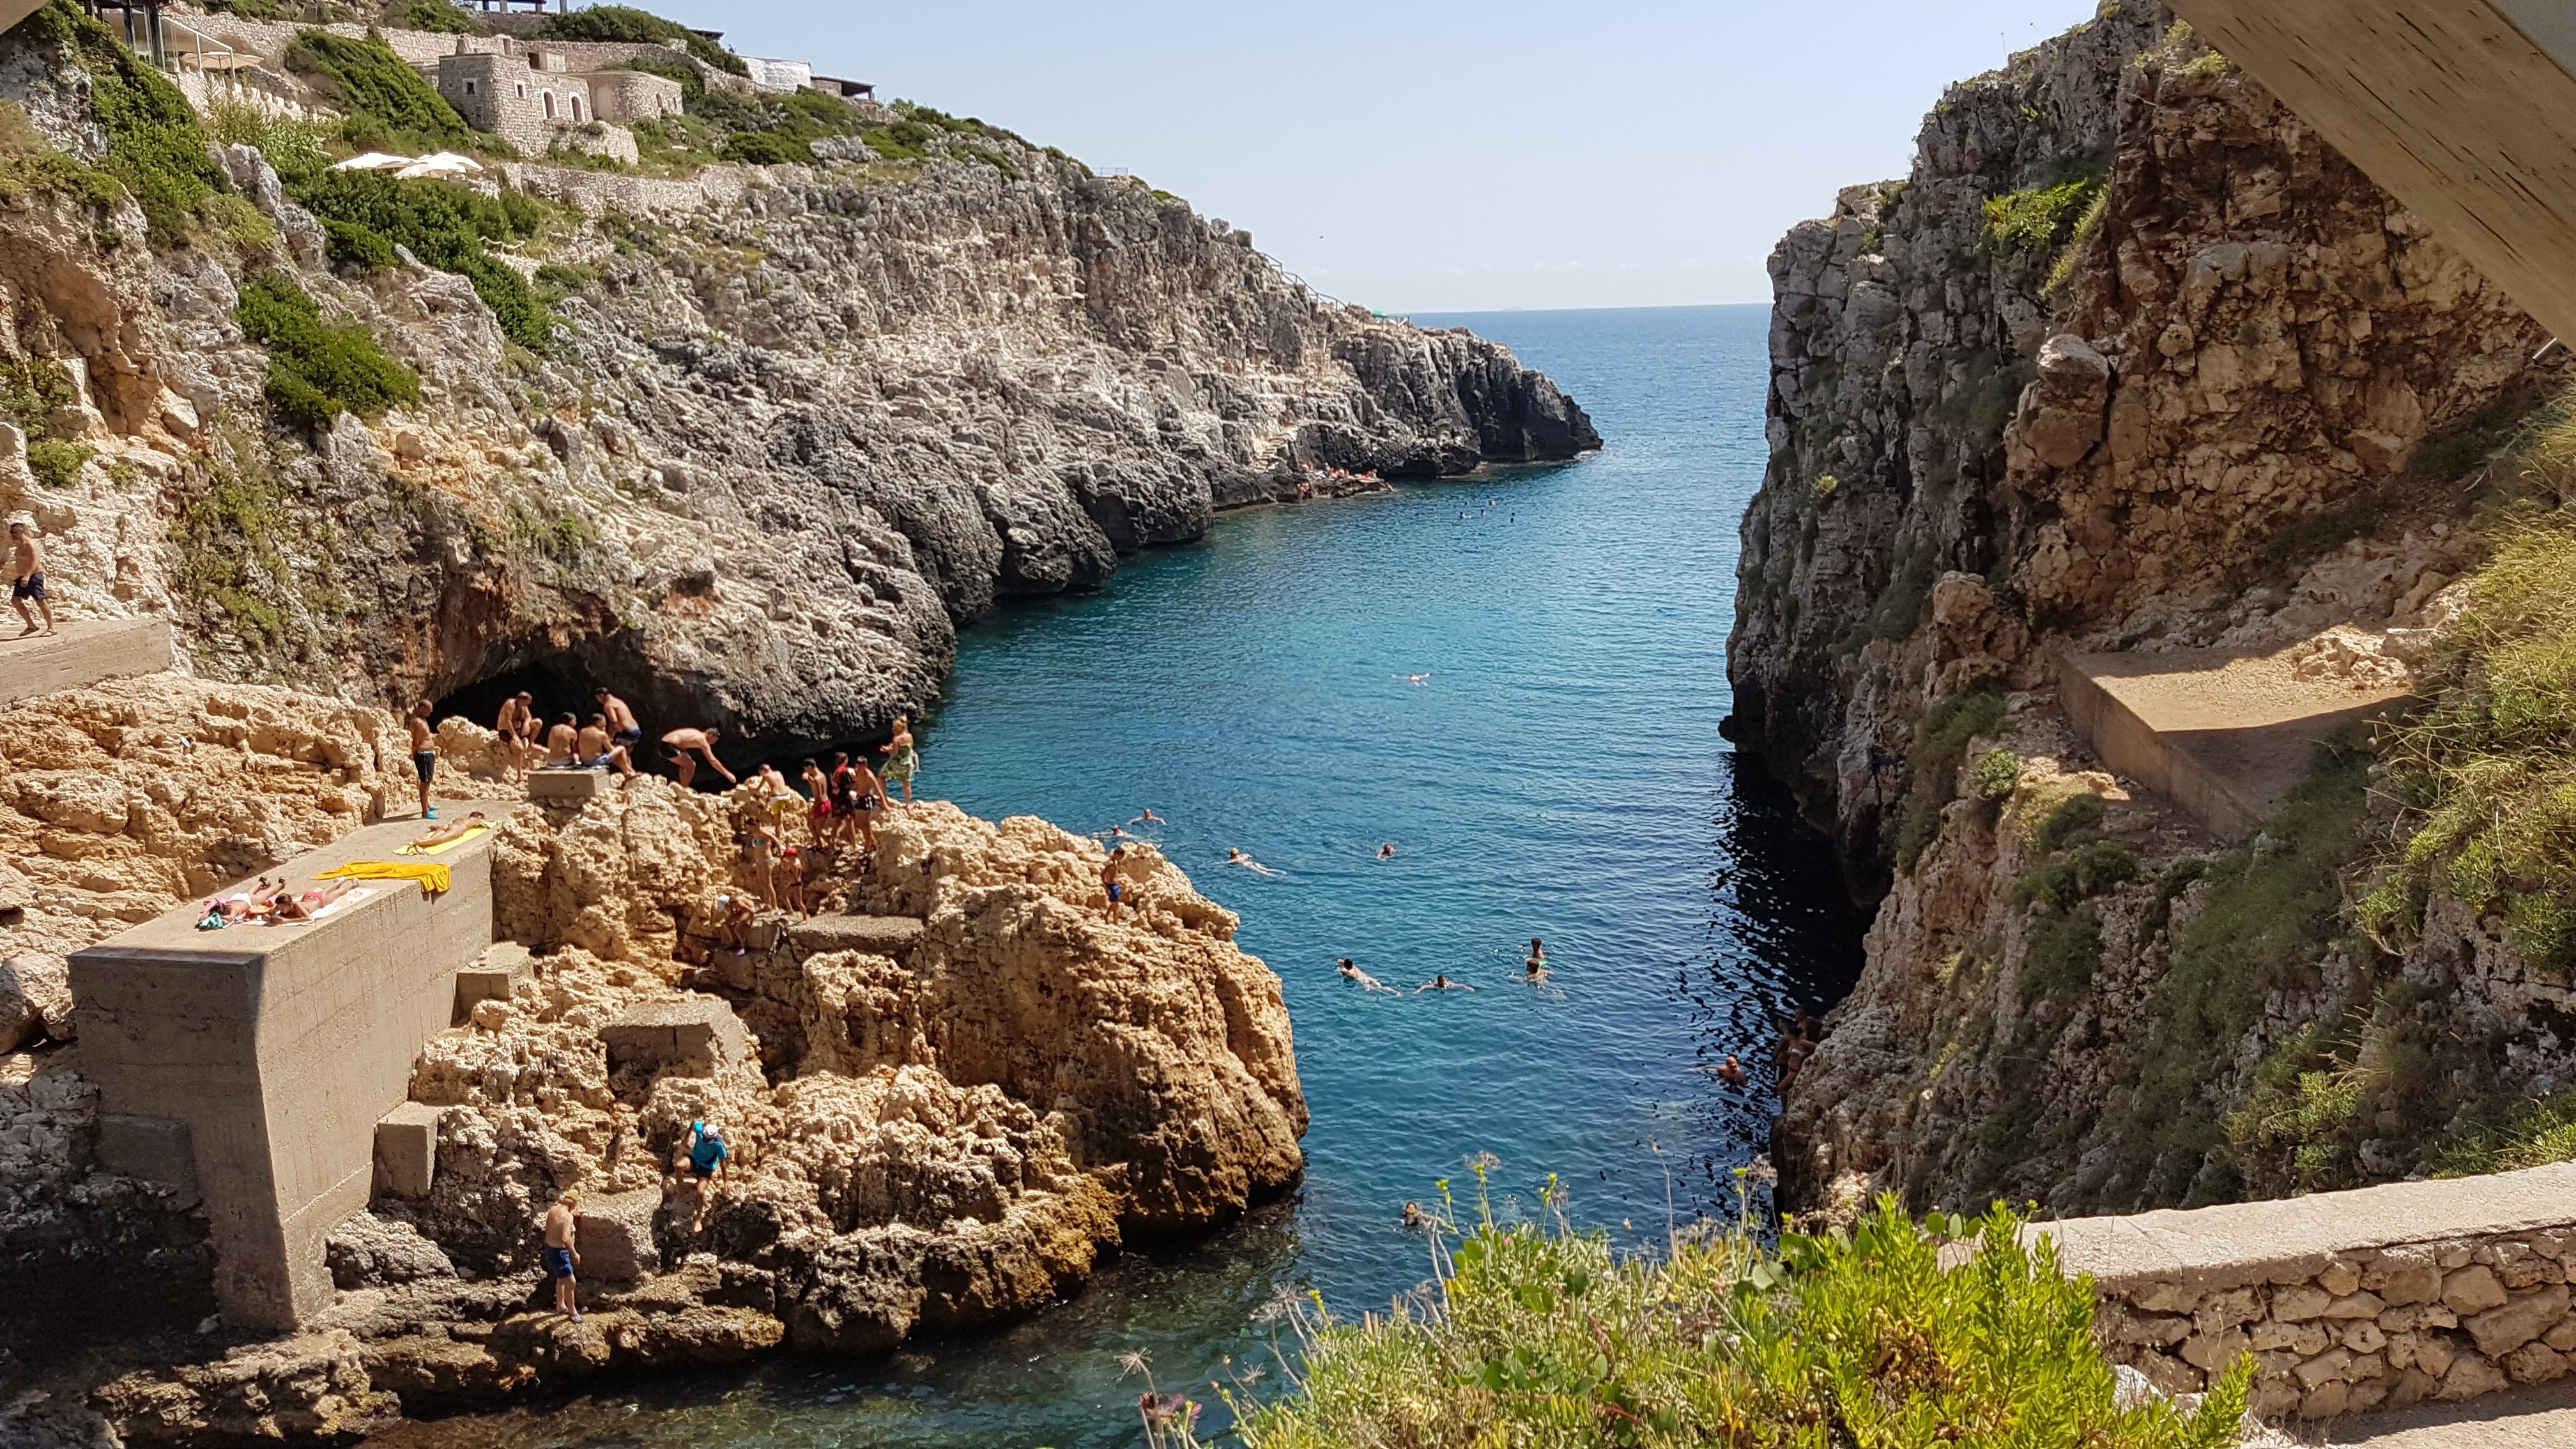
natural, body of water, coast, sea, coastal and oceanic landforms, cliff, promontory, rock, klippe, headland, cove, cape, bay, bight, water, formation, inlet, terrain, watercourse, tourism, ocean, vacation, channel, stack